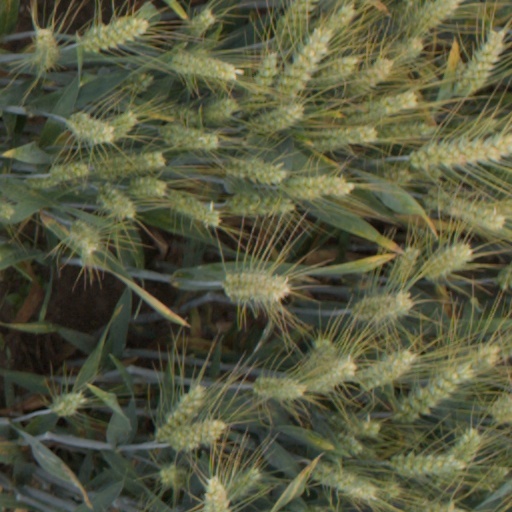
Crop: wheat